St. Nikolausfjellet

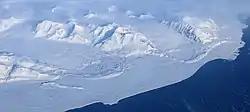
St. Nikolausfjellet in the top center, seen from a plane from the west

St. Nikolausfjellet is a mountain in Sørkapp Land at Spitsbergen, Svalbard. It has a height of 694 m.a.s.l., and is located north of Kistefjellet. It is surrounded by glaciers, with Lyngebreen to the south, Mathiasbreen to the southeast, St. Nikolausbreen to the northeast, and Belopol'skijbreen to the northwest. The mountain is named after Saint Nicholas, patron saint of sailors.